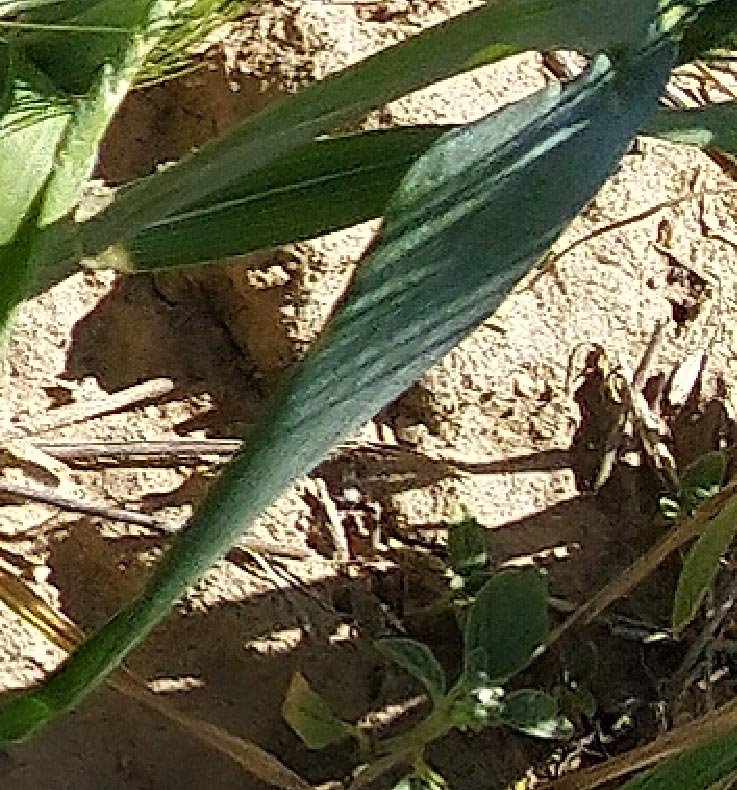
Label: Wheat___Healthy